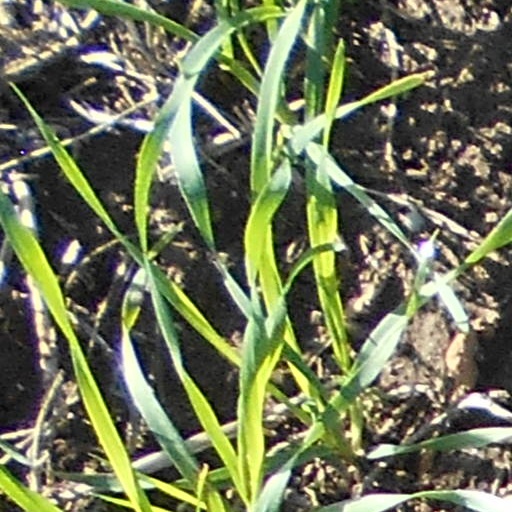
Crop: wheat